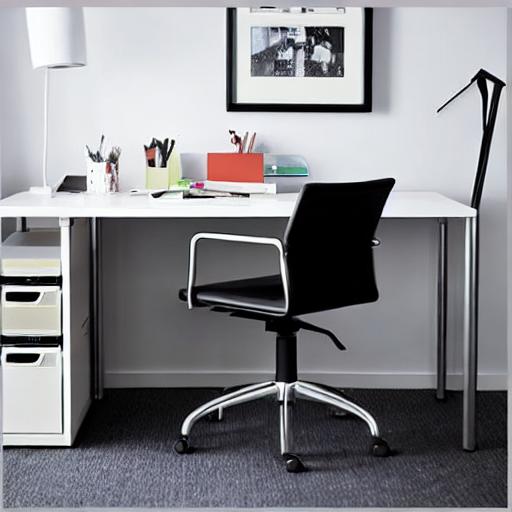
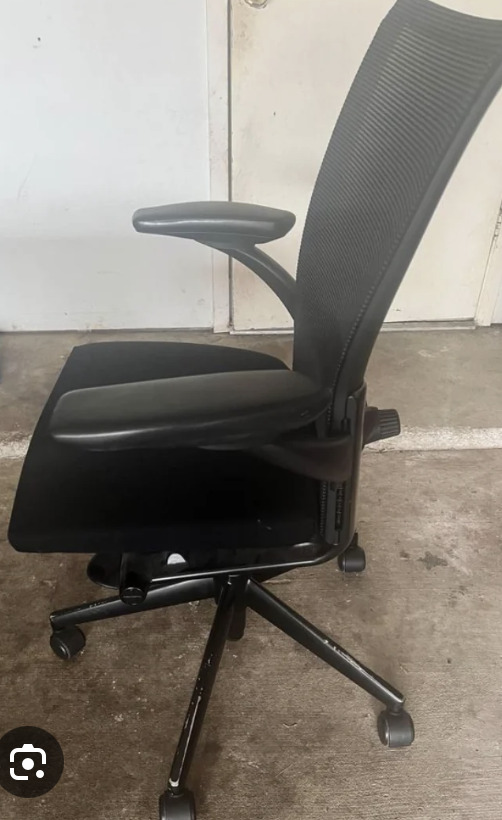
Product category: items_chair
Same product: no